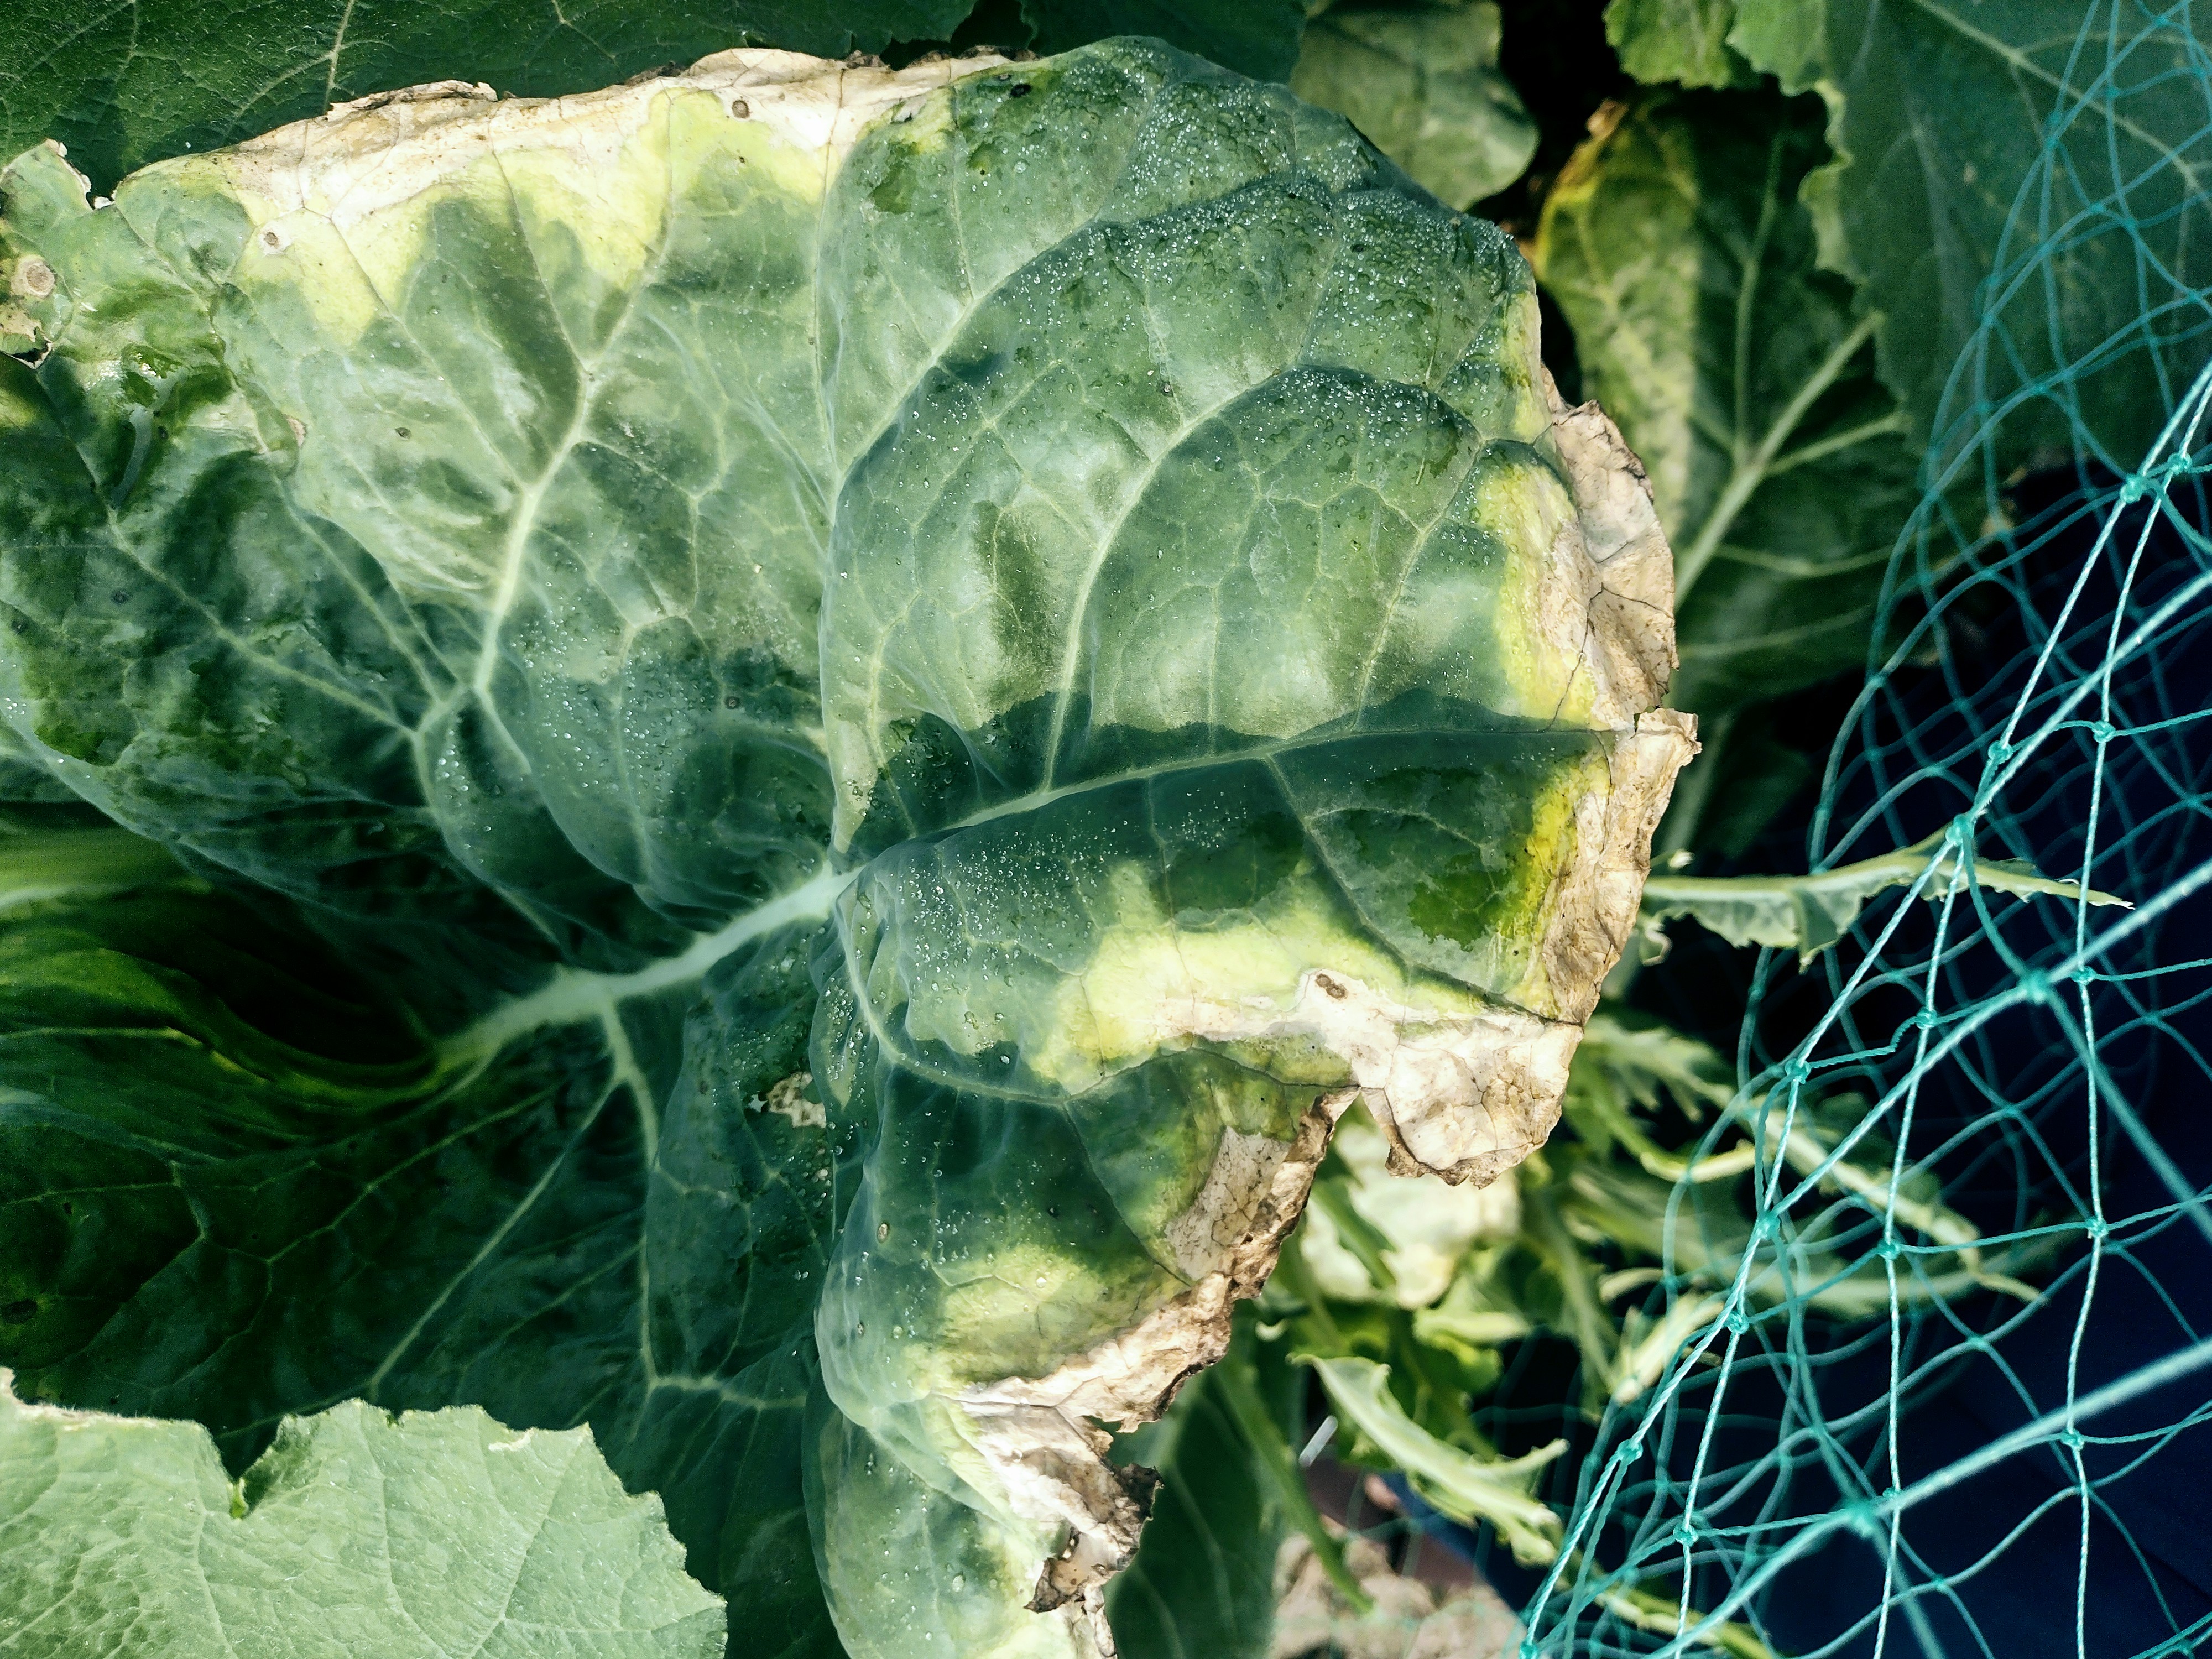
Label: Downy Mildew